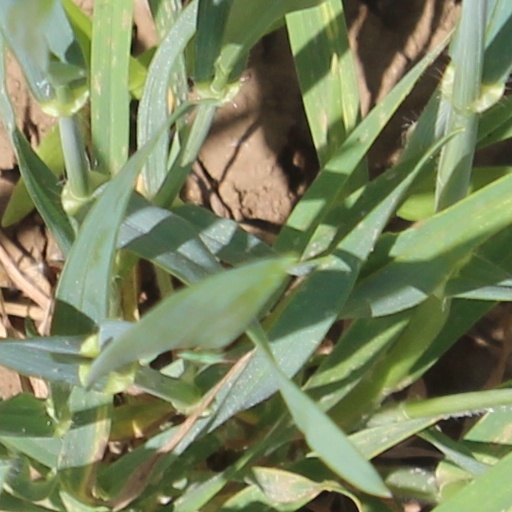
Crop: wheat